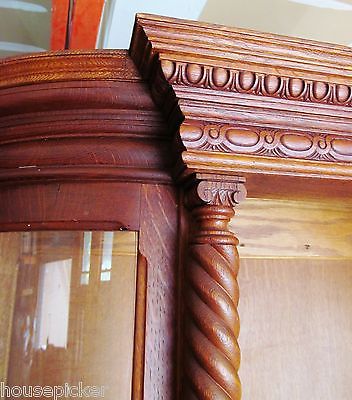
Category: cabinet